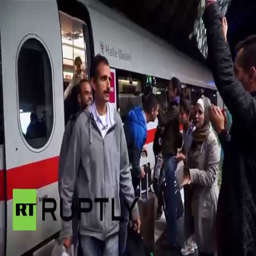
cheering crowds give refugees a warm welcome